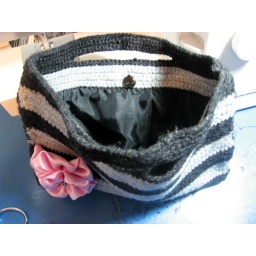
Crochet bag with stripes, accompanied with a flower brooch, both handmade and available in my store.